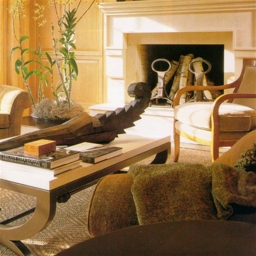
Room type: livingroom